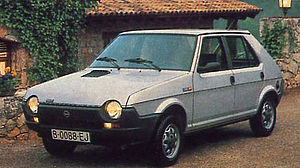
Seat Ritmo
SEAT Ritmo (1979−1983)
SEAT Ritmo var en femdørs lille mellemklassebil fremstillet af SEAT i Spanien fra starten af 1979 med samme karrosseri som sin italienske søstermodel Fiat Ritmo. Motorprogrammet hos SEAT adskilte sig dog fra den italienske søstermodel: